Straight-four engine

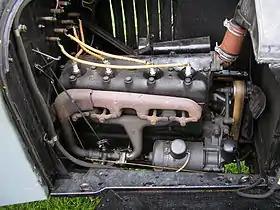
1908–1941 Ford Model T engine

A balance shaft system is sometimes used to reduce the vibrations created by a straight-four engine, most often in engines with larger displacements. The balance shaft system was invented in 1911 and consists of two shafts carrying identical eccentric weights that rotate in opposite directions at twice the crankshaft's speed. This system was patented by Mitsubishi Motors in the 1970s, introduced in the Mitsubishi Astron engine with the "Silent Shaft" name, and has since been used under licence by several other companies.